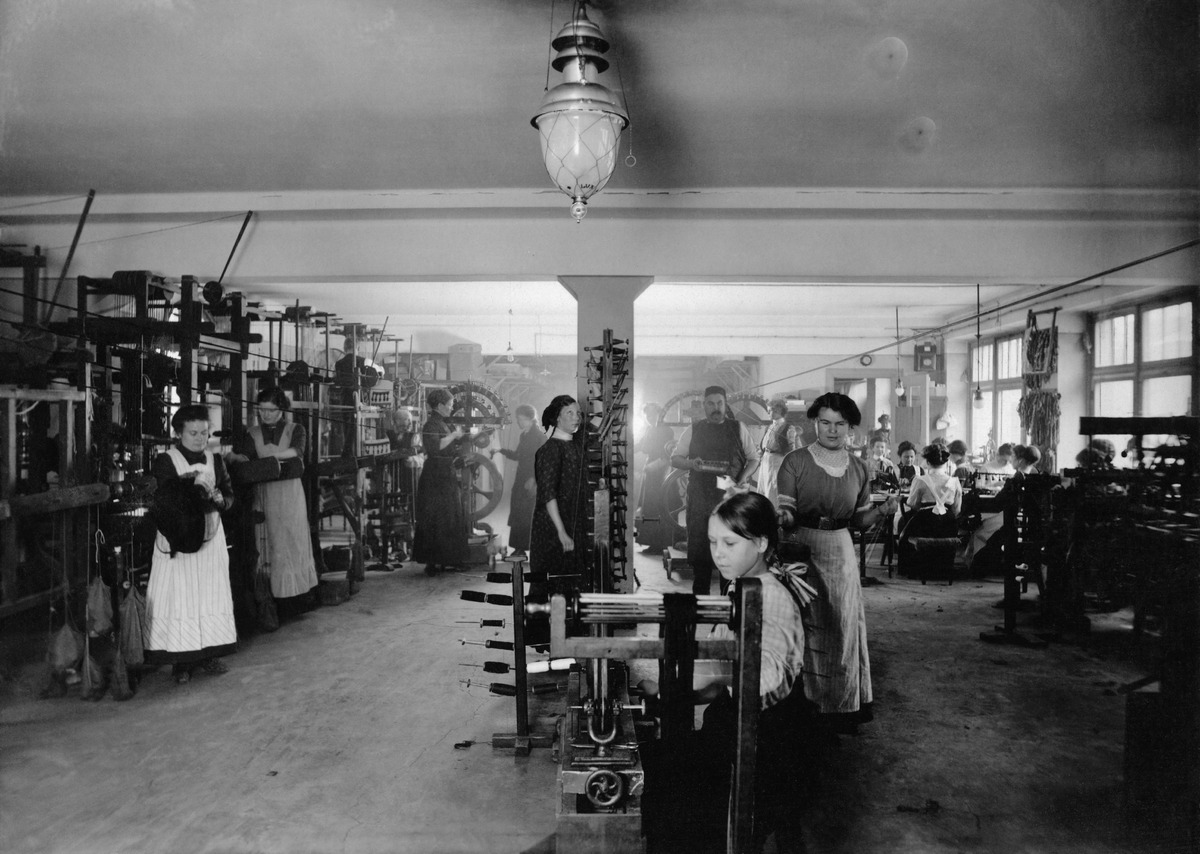
Wilh
sisällön kuvaus: Wilh. Salin Oy:n nyörinpunomon (Snörmakeri A.B. Helsingfors) käsityöosasto Kluuvikatu 3:n pihanpuolisessa työhuoneistossa. Nainen etuoikealla nuoren tytön takana saattaa olla johtaja Ida Salin. mustavalkoinen
Ajankohta: kuvausaika 1912 n.
Paikka: Suomi, Uusimaa, Helsinki, Kluuvi Helsinki, Kluuvinkatu 3
Aiheet: kauppa, myynti, köydet, narut, tekstiilit, tekstiiliteollisuus, käsityöt, ihmiset, verstaat, työpajat